Bazaar of Pristina

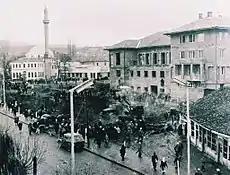
Destruction of Bazaar

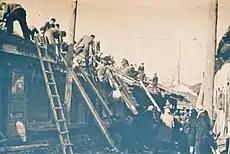
Destruction of Bazaar

The peak of communist politics was during the 1950s when the urban development was established under the motto “Destroy the old, build the new’. Pristina had eastern features till the end of the Second World War. After this period destruction of these characteristics and old parts of the city took place.